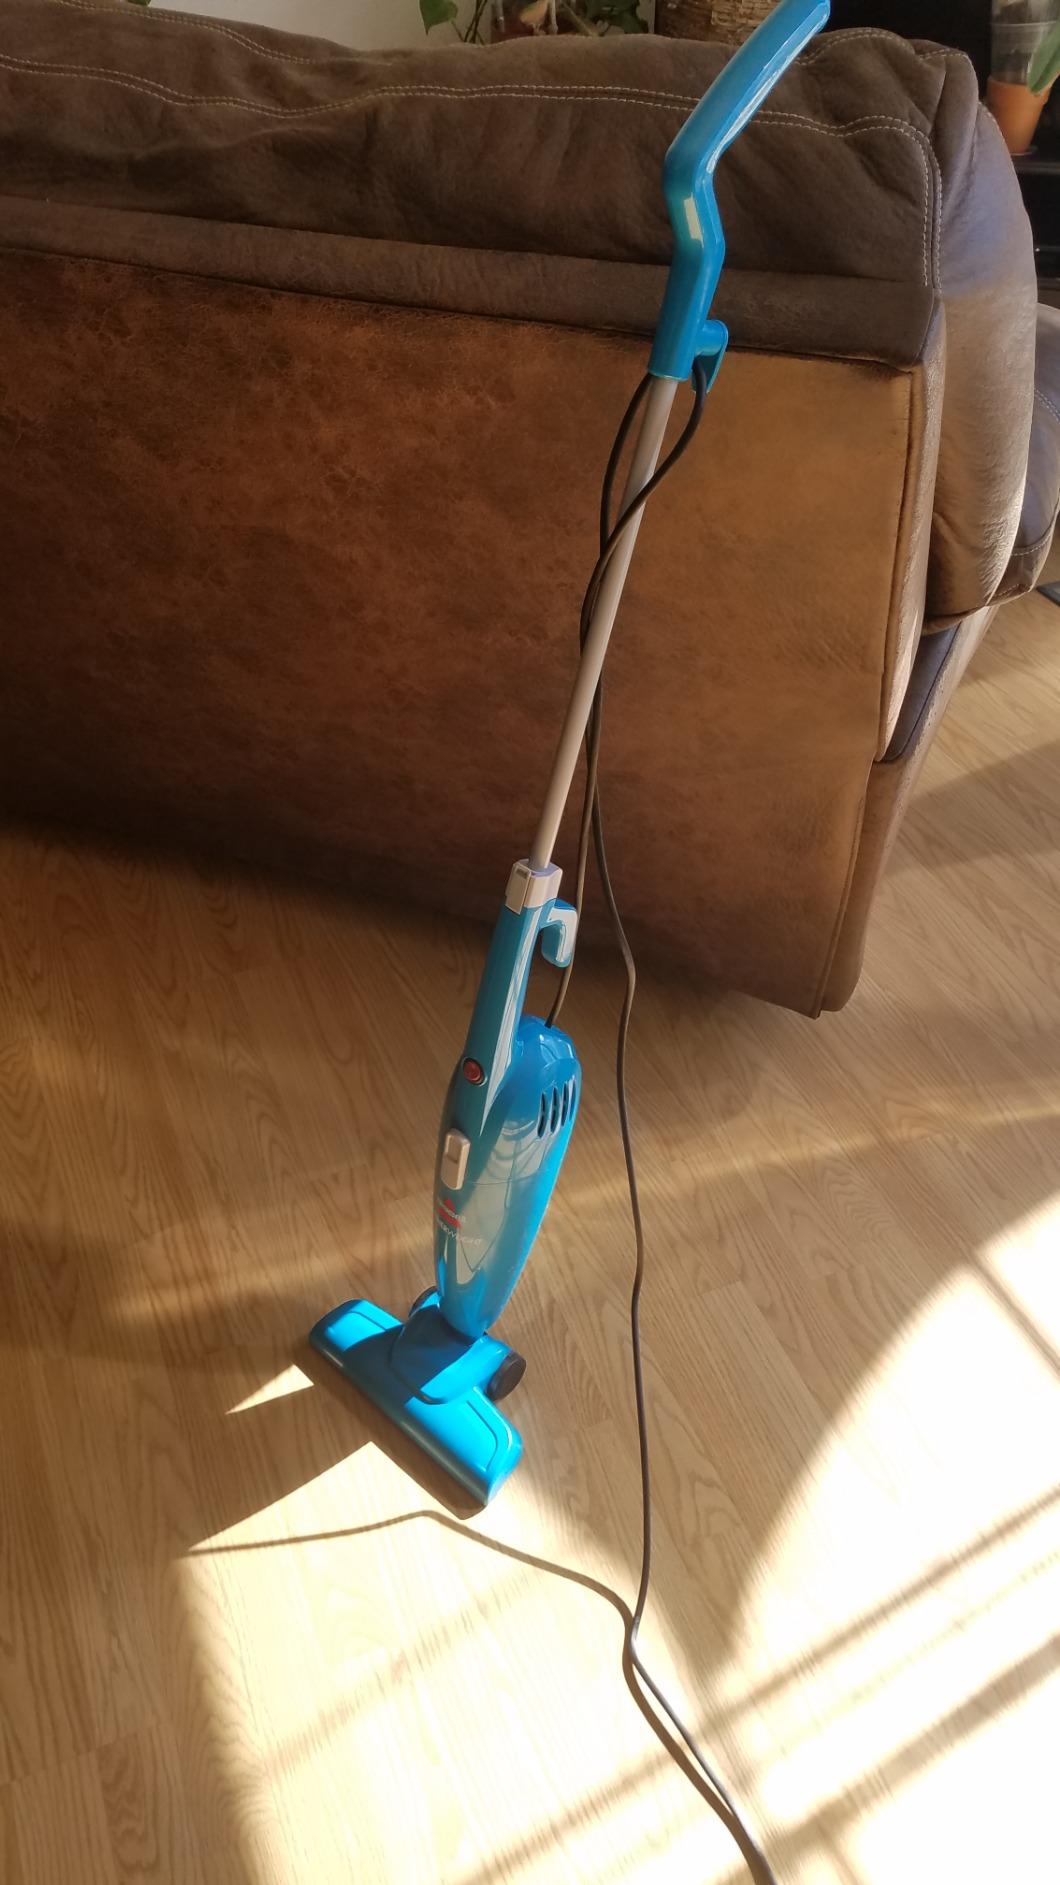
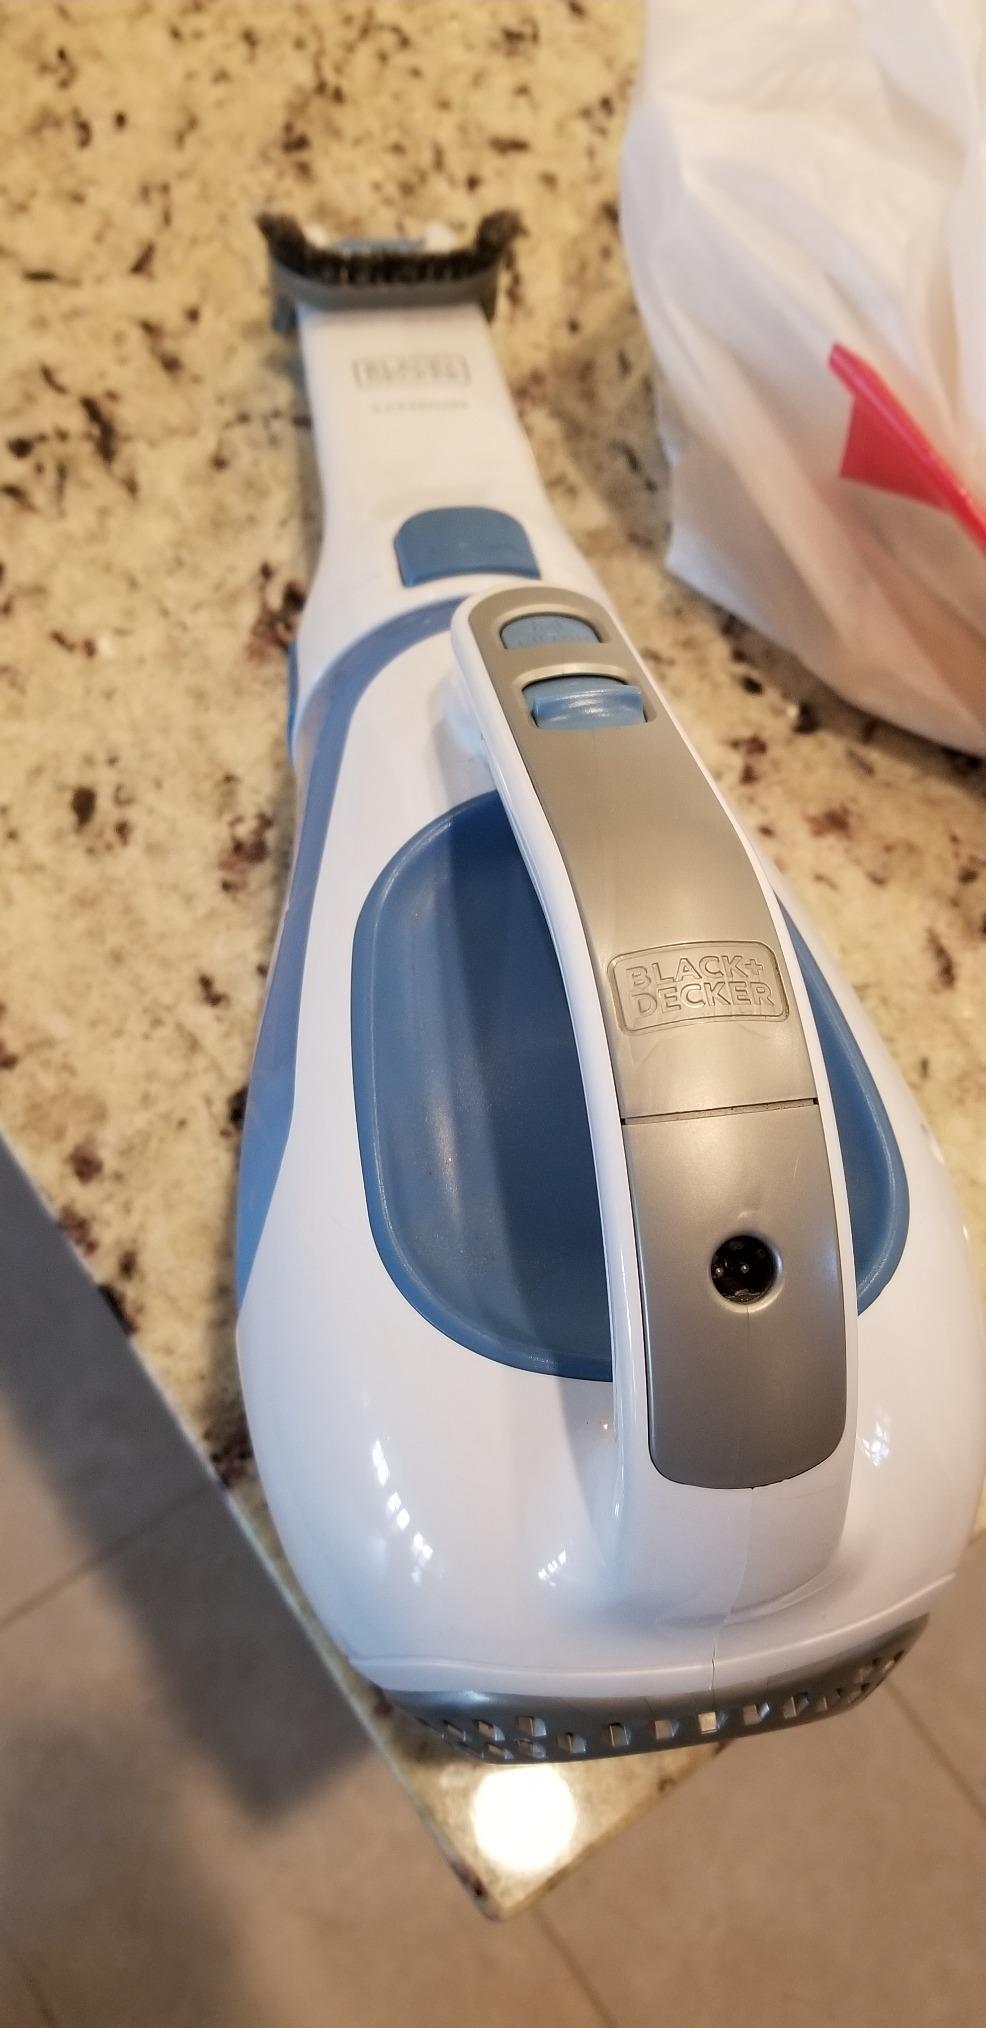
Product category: items_vacuum
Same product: no